Konjsko Tunnel

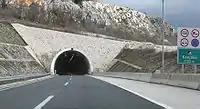
Konjsko Tunnel

The Konjsko Tunnel is located between Vučevica and Dugopolje interchanges of the A1 motorway, in the central Dalmatia region of Croatia.